Ramsgate

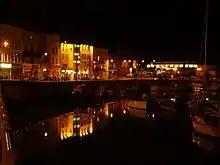
Ramsgate marina, location of many popular bars and pubs

In 1915–1916, early aircraft began to use the open farmland at Manston as a site for emergency landings. The location near the Kent coast gave Manston some advantages over other previously established aerodromes. During the First World War, Ramsgate and its harbour were the target of bombing raids by Zeppelin airships and German Navy torpedo boats. By 1917 the Royal Flying Corps was well established and taking an active part in the defence of Britain. As RAF Manston, the aerodrome played an important role in the Second World War. It is now called Kent International Airport, but is currently not operational.